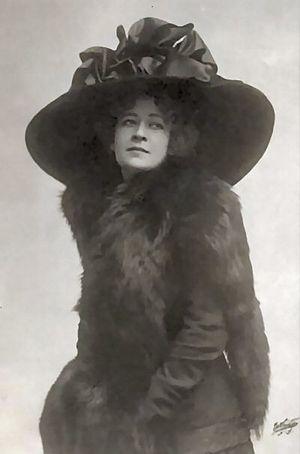
Beulah Poynter est une écrivaine, dramaturge et actrice américaine du cinéma muet. Bien que sa carrière se soit aussi déroulée à Broadway et Hollywood, elle est plus connue pour ses rôles principaux dans des compagnies et des tournées du théâtre de répertoire américain et comme auteur prolifique d'histoires de mystère et de romance. Les spectateurs se souviennent probablement mieux de Beulah Poynter pour son rôle dans Lena Rivers, un drame qu'elle avait retravaillé pour la scène, à partir du roman de Mary Jane Holmes.